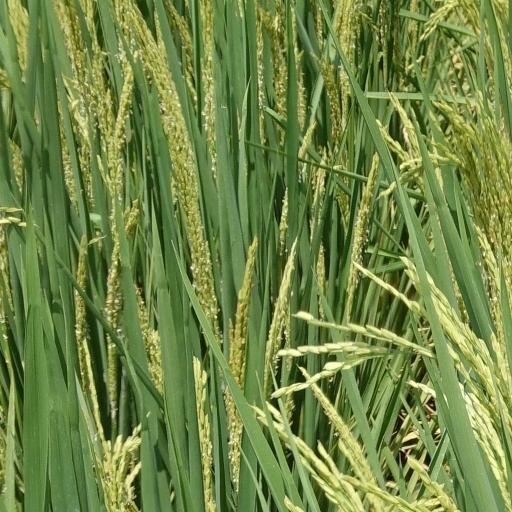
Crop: rice